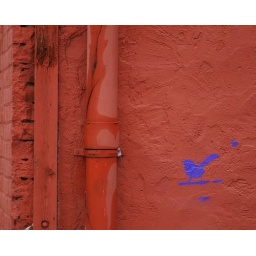
Found this little bird while walking around downtown Dayton today.